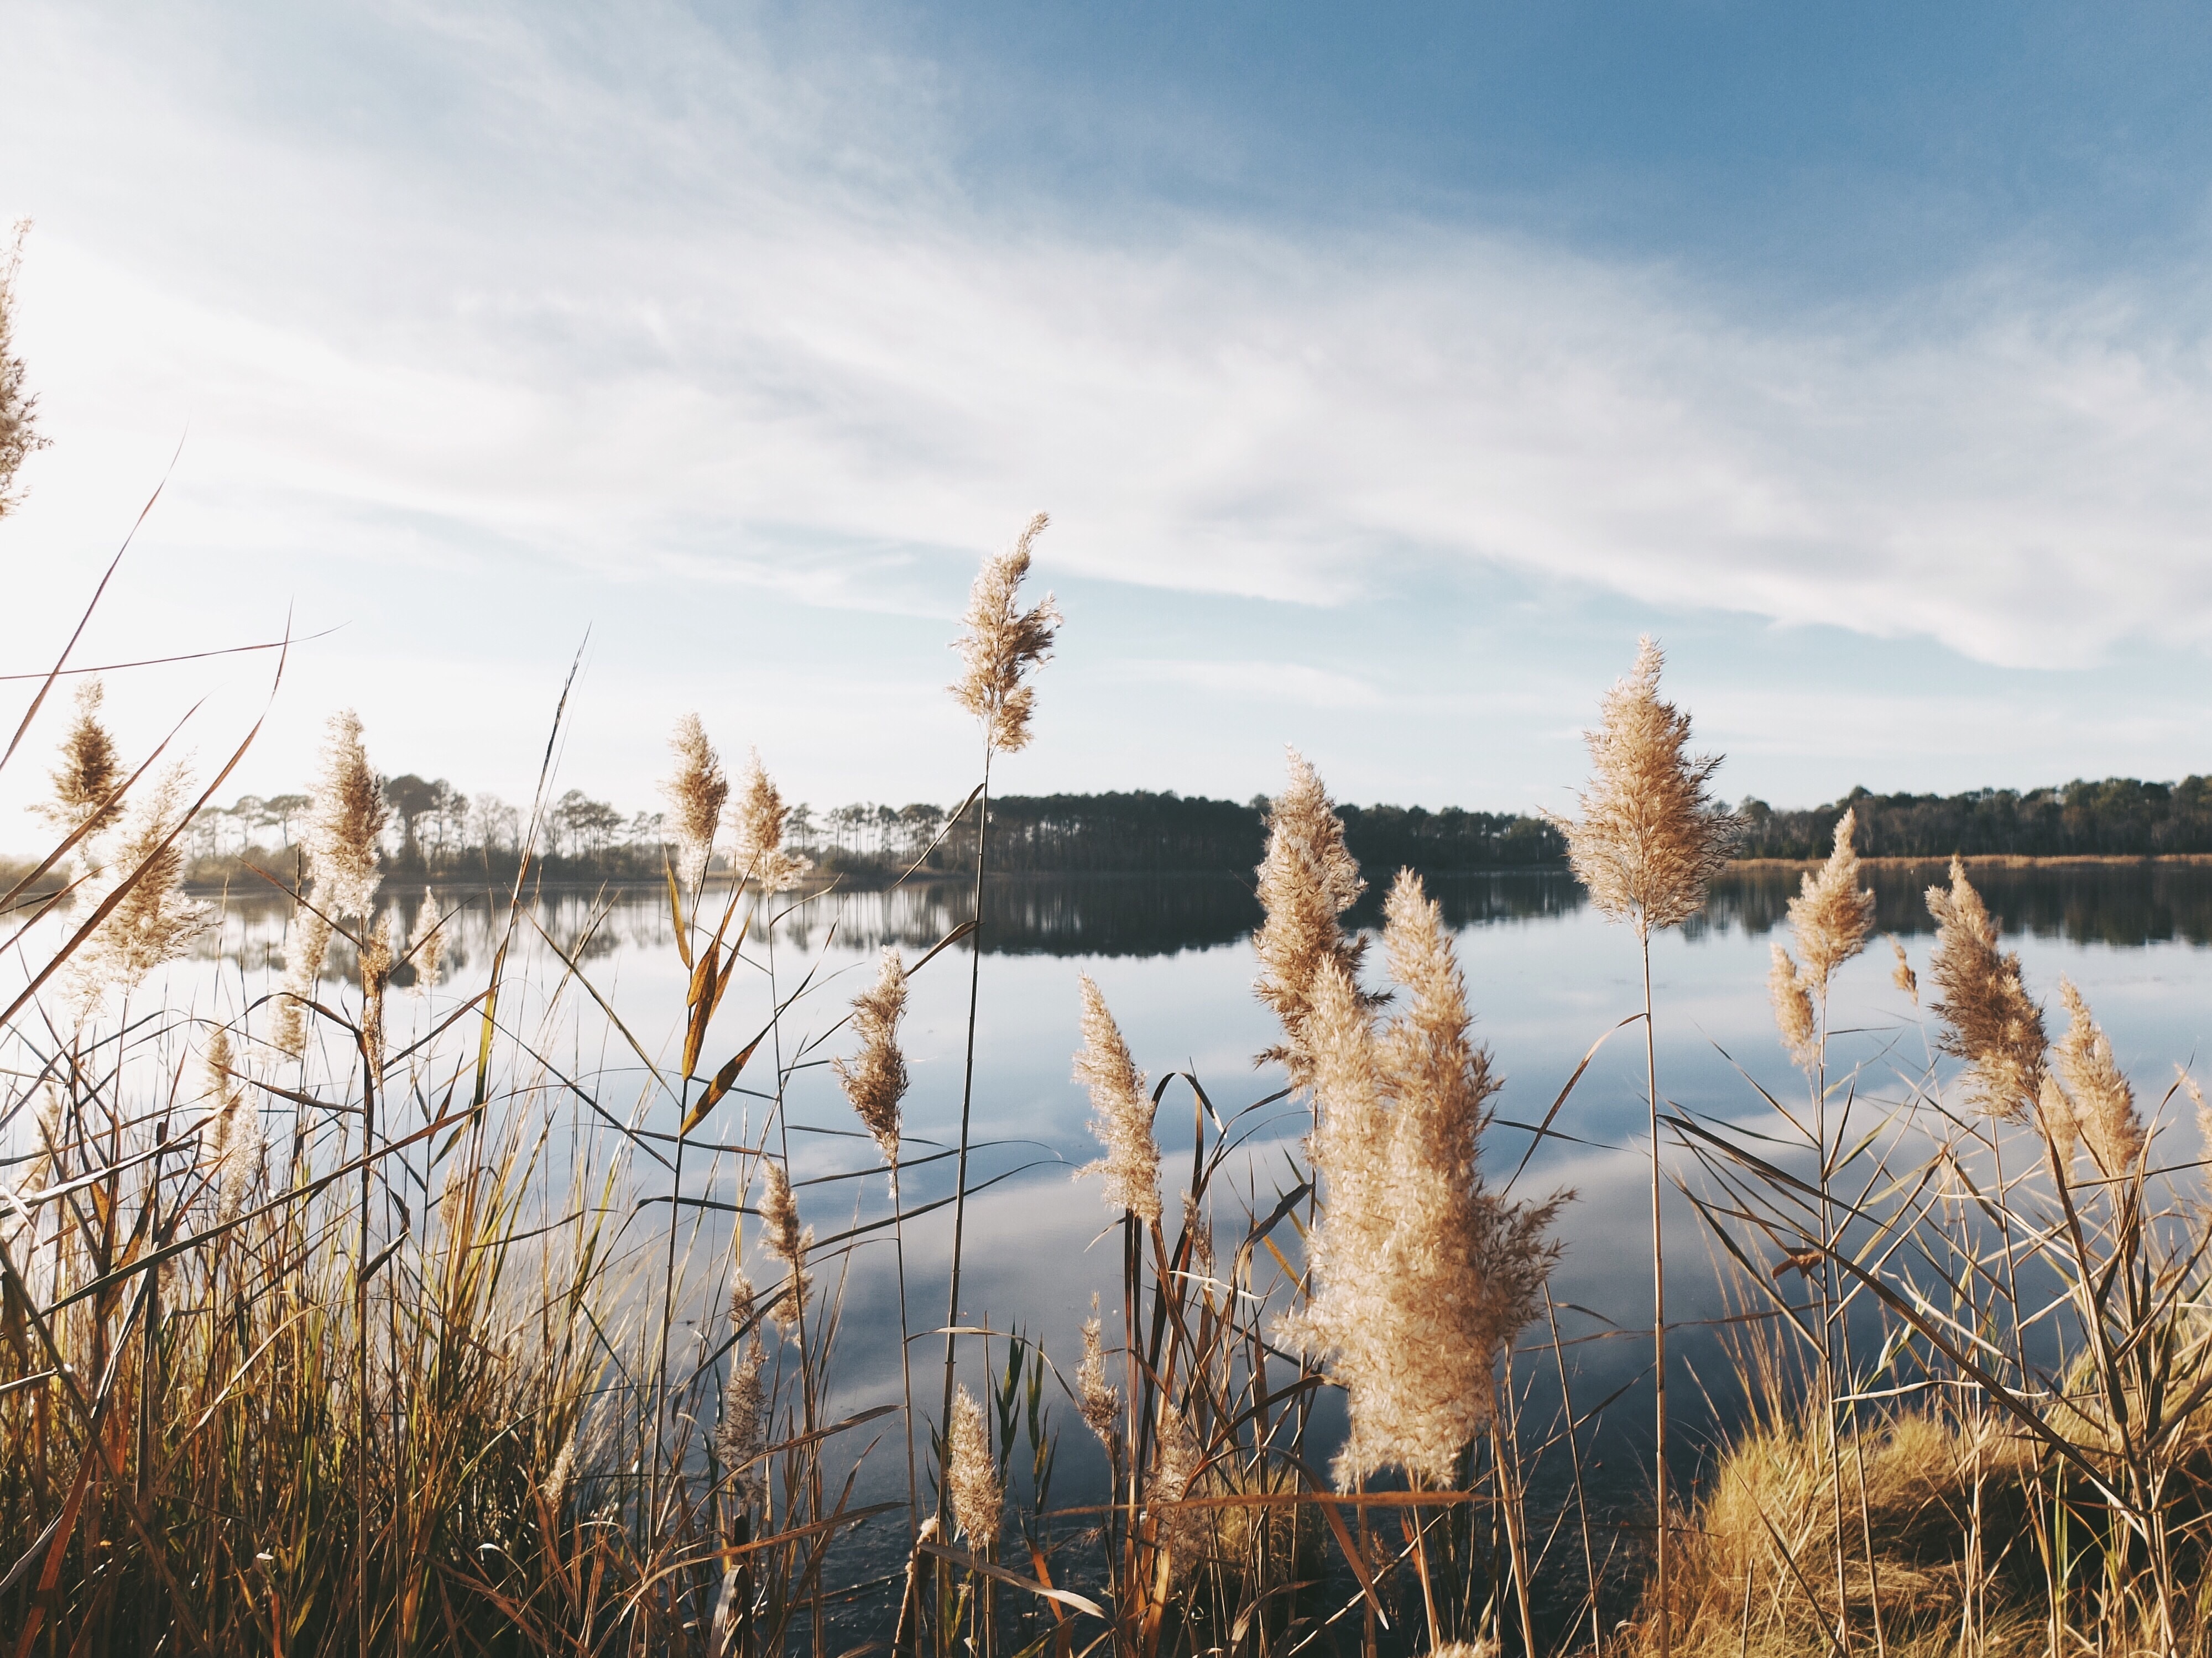
landscape, tree, water, nature, grass, marsh, winter, cloud, plant, sky, field, prairie, morning, lake, wind, frost, reflection, crop, autumn, agriculture, season, wetland, habitat, rural area, flowering plant, natural environment, grass family, phragmites